Street skateboarding

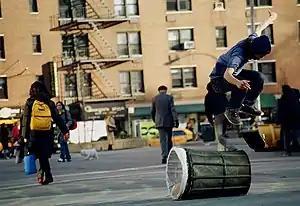
A flip over a bin at a spot in New York City

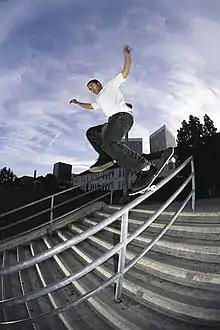
Eric Koston grinding on a handrail

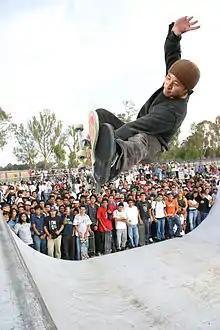
Daewon Song skating a miniramp in Guanajuato, Mexico

Street skateboarding is a skateboarding discipline which focuses on flat-ground tricks, grinds, slides and aerials within urban environments, and public spaces. Street skateboarders meet, skate, and hang out in and around urban areas referred to as "spots," which are commonly streets, plazas or industrial areas. To add variety and complexity to street skateboarding, obstacles such as handrails, stairs, walls, flower beds, bins, park benches, picnic tables, and other street furniture may be traversed as single tricks or as part of a series of consecutive tricks called a "line."